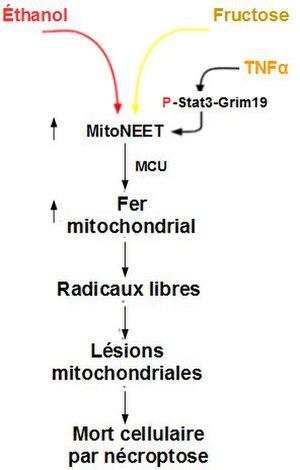
Le fructose et l'éthanol sont métabolisés principalement dans le foie. Le traitement par TNFα induit la translocation d'un complexe Stat3-Grim-19 à la mitochondrie, qui se lie à mitoNEET et favorise la libération rapide de son centre 2Fe-2S, ce qui provoque une accumulation du fer mitochondriale. L'augmentation spectaculaire du fer mitochondrial provoque une forte augmentation dans la formation d'espèces réactives de l'oxygène, ce qui entraîne des lésions mitochondriales et la mort cellulaire (notamment par nécroptose).
MitoNEET est une protéine à centre Fe-S ancrée dans la membrane externe de la mitochondrie. La fonction de cette protéine est encore très mal définie.